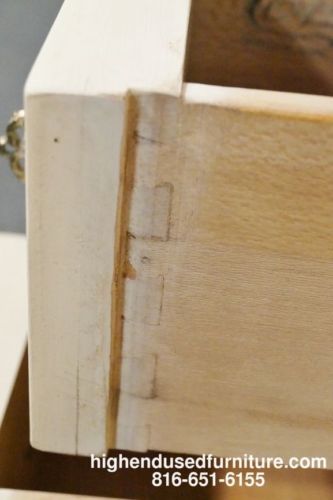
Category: cabinet